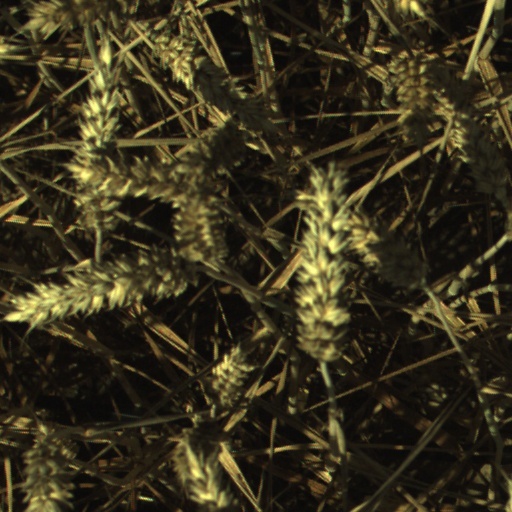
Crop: wheat